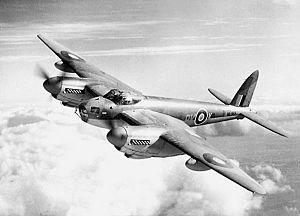
Les avions de reconnaissance ou de surveillance sont des avions militaires conçus pour contrôler l'espace aérien et maritime, identifier des objectifs potentiels en territoire ennemi, et plus généralement obtenir des renseignements sur les mouvements d'une force armée. Ce sont également des avions civils utilisés par les services de surveillance météorologique et destinés à l'observation des phénomènes naturels tels que les ouragans par exemple.
Wurtzbourg fut une des dernières villes du Troisième Reich à avoir été bombardée dans les dernières semaines de la Seconde Guerre mondiale. L'attaque la plus sérieuse a lieu le soir du 16 mars 1945, réalisée par la Royal Air Force. Elle fait 5 000 morts et détruit presque toute la vieille ville historique.
Le Coastal Command était une formation militaire appartenant à la Royal Air Force (RAF). Créée en 1936, elle devait couvrir le côté maritime des missions de la RAF, après le transfert de la Fleet Air Arm à la Royal Navy en 1937. L'aviation navale fut négligée pendant l'entre-deux-guerres, de 1919 à 1939, et fut privée des ressources nécessaires à sa mise en place et à la réalisation de ses missions. Cette situation perdura jusqu'au déclenchement de la Seconde Guerre mondiale, durant laquelle son importance fut reconnue. Le ministère de l'Air ayant choisi d'accorder la priorité aux besoins des Fighter Command et Bomber Command, Coastal Command fut souvent désigné par le sobriquet du « Service Cendrillon », expression initialement utilisée par le Premier Lord de l'Amirauté de l'époque Albert Victor Alexander.
Le de Havilland Mosquito est un avion multirôle britannique qui s'est distingué en tant que chasseur-bombardier. Il a servi au sein de la Royal Air Force et de nombreuses forces aériennes durant la Seconde Guerre mondiale et l’après-guerre. Sa construction en bois lui confère une très faible signature radar qui en fait le tout premier avion furtif de l'histoire. Surnommé « Mossie » par ses équipages, il est également connu comme « the wooden wonder » ou « the timber terror » en raison de ses performances remarquables.
Un chasseur-bombardier est un avion multirôle, capable d'attaquer des cibles terrestres à l'aide de son armement air-sol, en plus de sa capacité au combat aérien proche de celle d'un avion de chasse.
La Défense du Reich, en allemand Reichsverteidigung, est le nom donné à la guerre aérienne défensive menée par la Luftwaffe au-dessus de l'Europe occupée et de l'Allemagne nazie au cours de la Seconde Guerre mondiale. L'objectif était d'empêcher la destruction des villes et des industries allemandes par les alliés occidentaux. Ces opérations engagèrent des milliers d'avions et de multiples unités au cours de centaines de combats durant les campagnes de bombardements stratégiques alliés. Cette campagne fut la plus longue de la guerre aérienne et, avec la bataille de l'Atlantique, la plus longue campagne de la guerre. La Luftwaffe défendit l'espace aérien de l'Europe occupée contre les attaques menées, au départ par le Royal Air Force Bomber Command puis en tandem avec l’United States Army Air Forces.
Un avion multirôle est un chasseur-bombardier capable d'effectuer plusieurs missions différentes, en particulier la reconnaissance furtive, l'interception et l'attaque au sol, l'attaque sur une base aérienne terrestre ou sur un porte-avions.
Philippe Livry-Level, est un résistant français, aviateur de la France libre, ancien député du Calvados.